Cricket

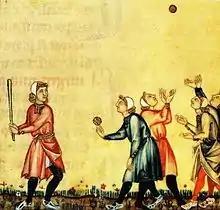
A medieval "club ball" game involving an underarm bowl towards a batter. Ball catchers are shown positioning themselves to catch a ball. Detail from the "Canticles of Holy Mary", 13th century.

Cricket is one of many games in the "club ball" sphere that involve hitting a ball with a hand-held implement. Others include baseball (which shares many similarities with cricket, both belonging in the more specific bat-and-ball games category), golf, hockey, tennis, squash, badminton and table tennis. In cricket's case, a key difference is the existence of a solid target structure, the wicket (originally, it is thought, a "wicket gate" through which sheep were herded), that the batter must defend. The cricket historian Harry Altham identified three "groups" of "club ball" games: the "hockey group", in which the ball is driven to and from between two targets (the goals); the "golf group", in which the ball is driven towards an undefended target (the hole); and the "cricket group", in which "the ball is aimed at a mark (the wicket) and driven away from it".